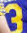
Number: 3